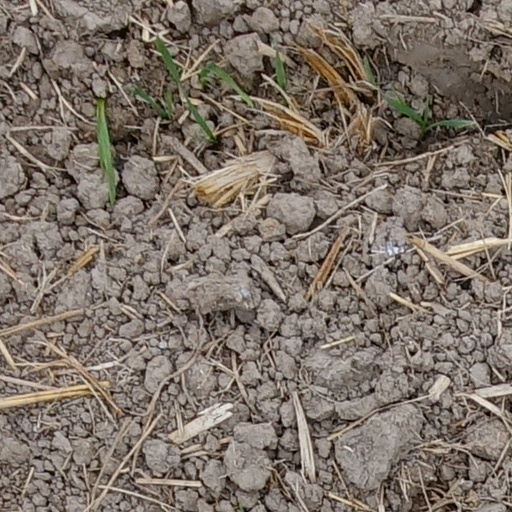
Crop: wheat